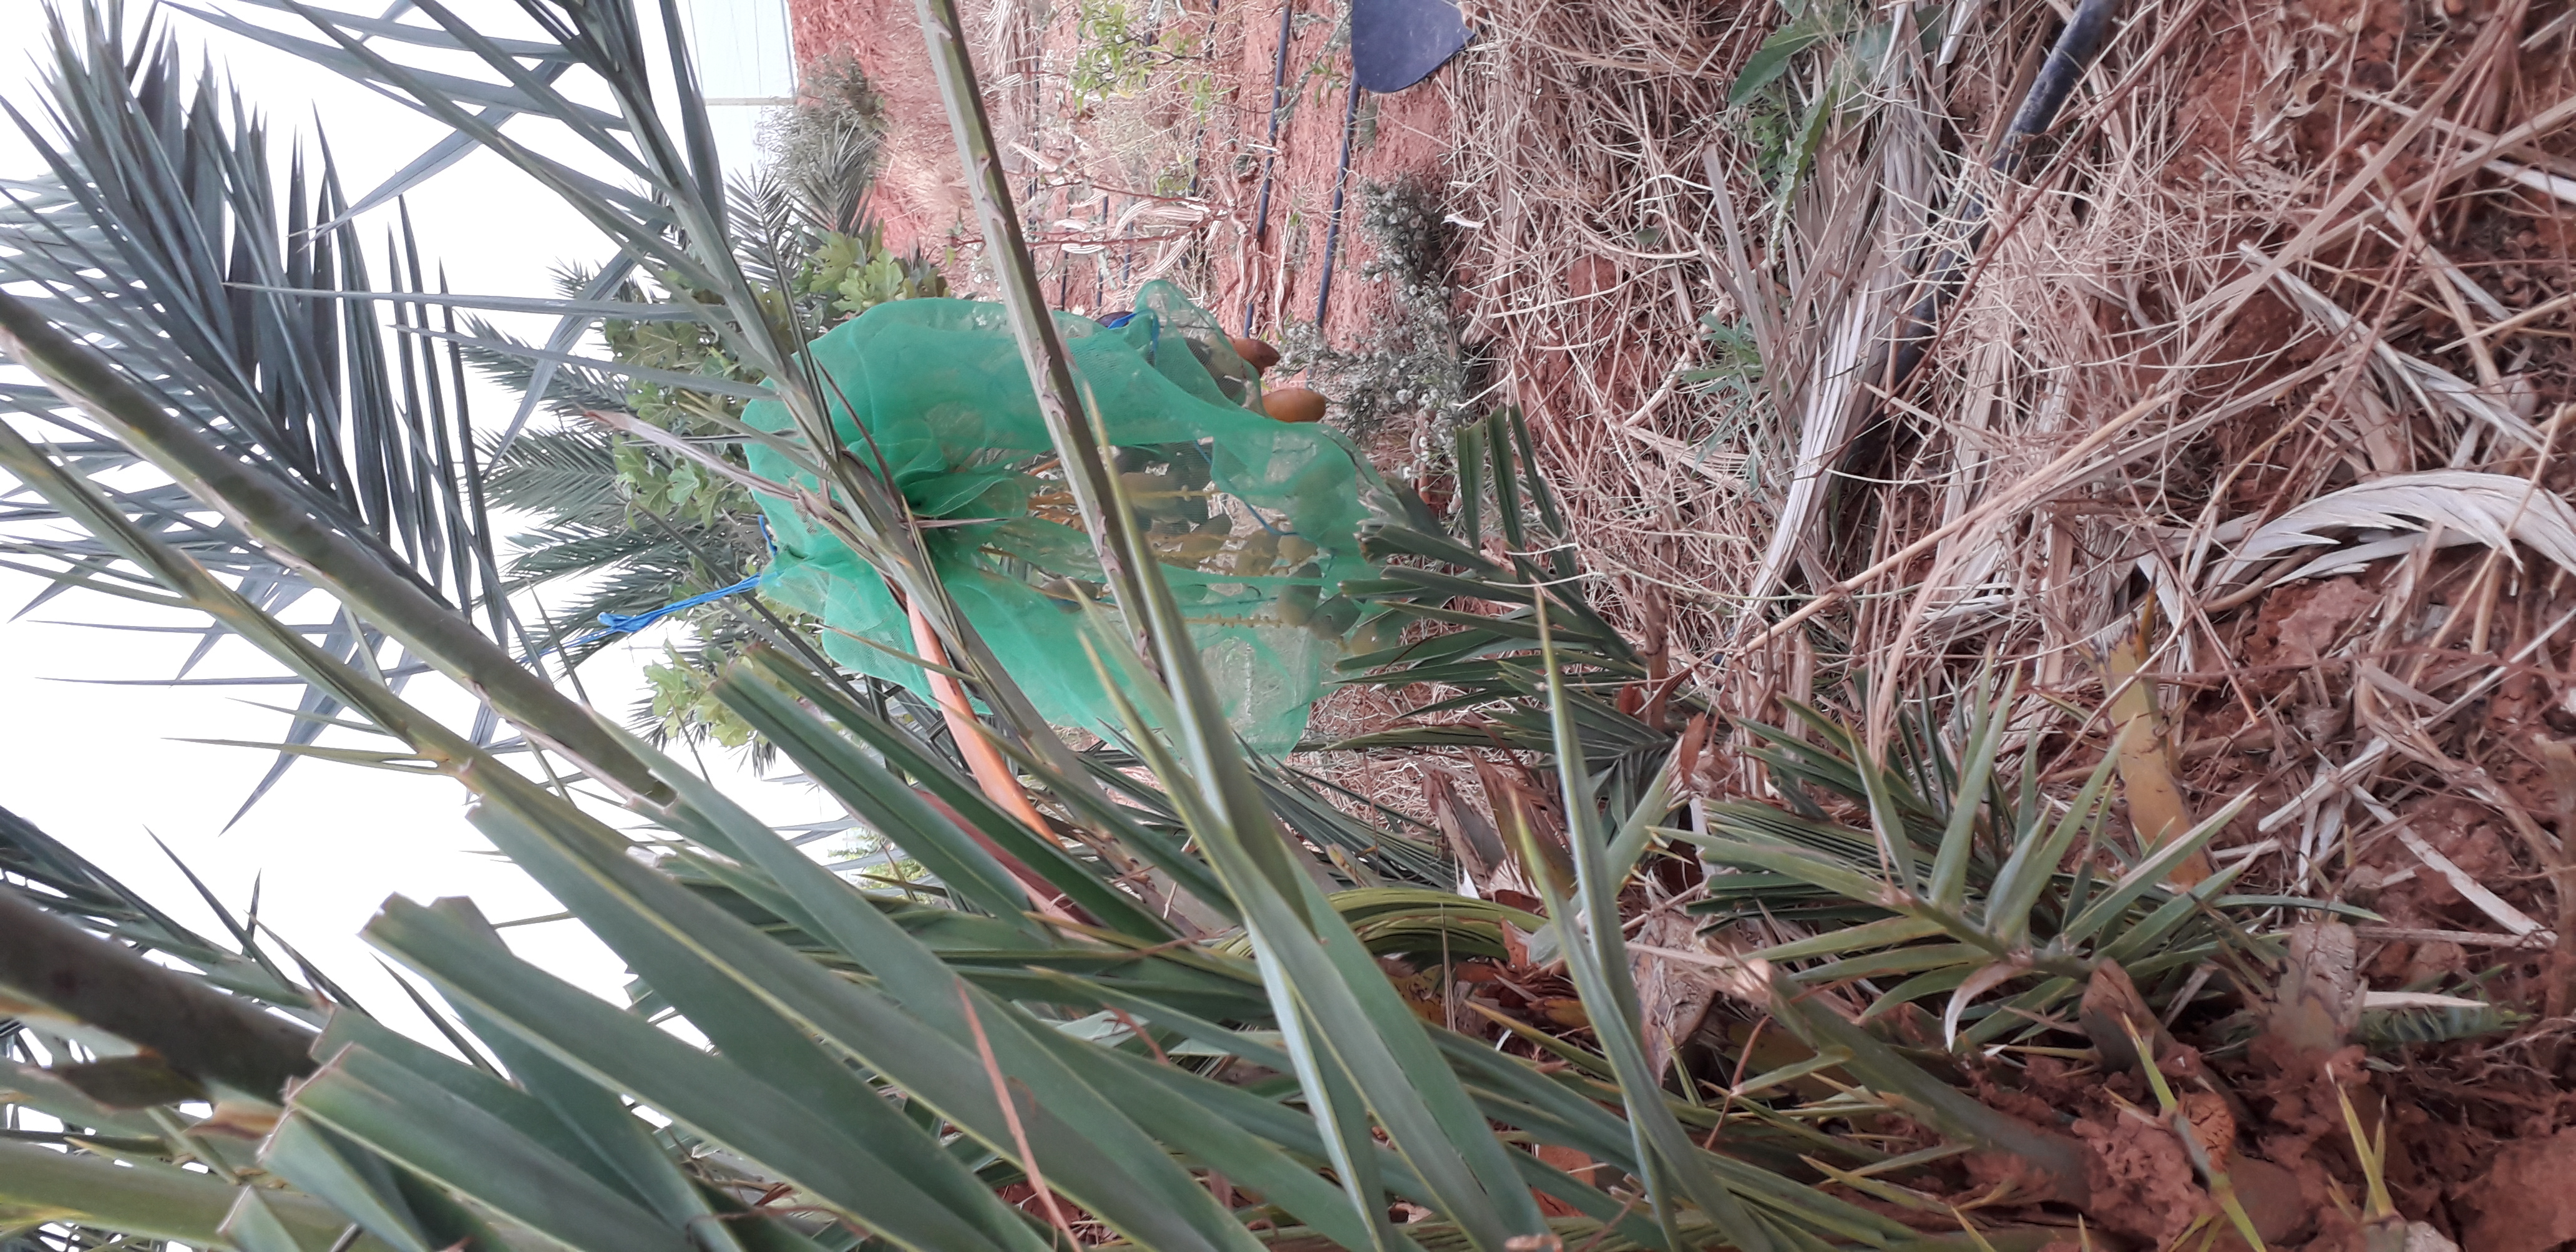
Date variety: Boumajhoul